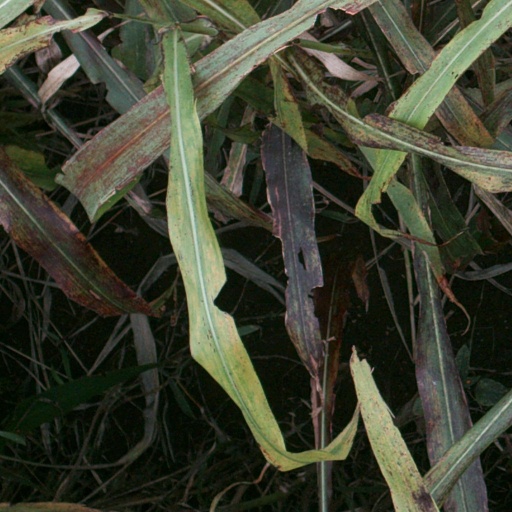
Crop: sorghum